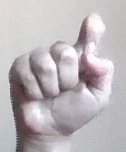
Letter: fa